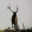
Label: deer